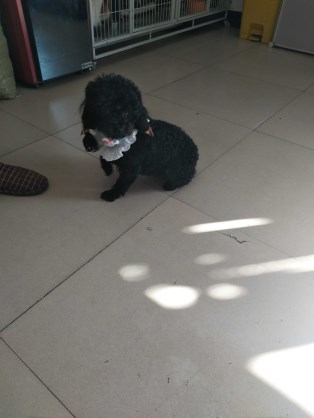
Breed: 7449-n000128-teddy